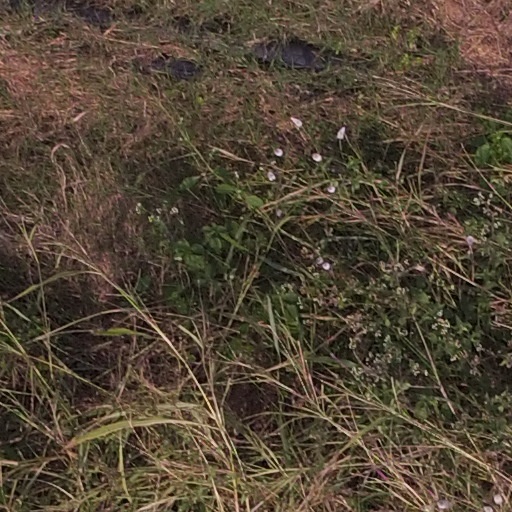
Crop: maize; corn